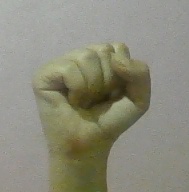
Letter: saad